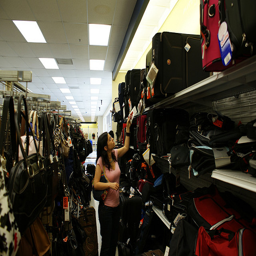
a man in a stall with so many bags
A woman that is looking at pieces of luggage at a retail store.
A woman checking the tags on some new luggage.
A woman looking  at suitcases in a shop.
A woman reaching for bags on top of a shelf.